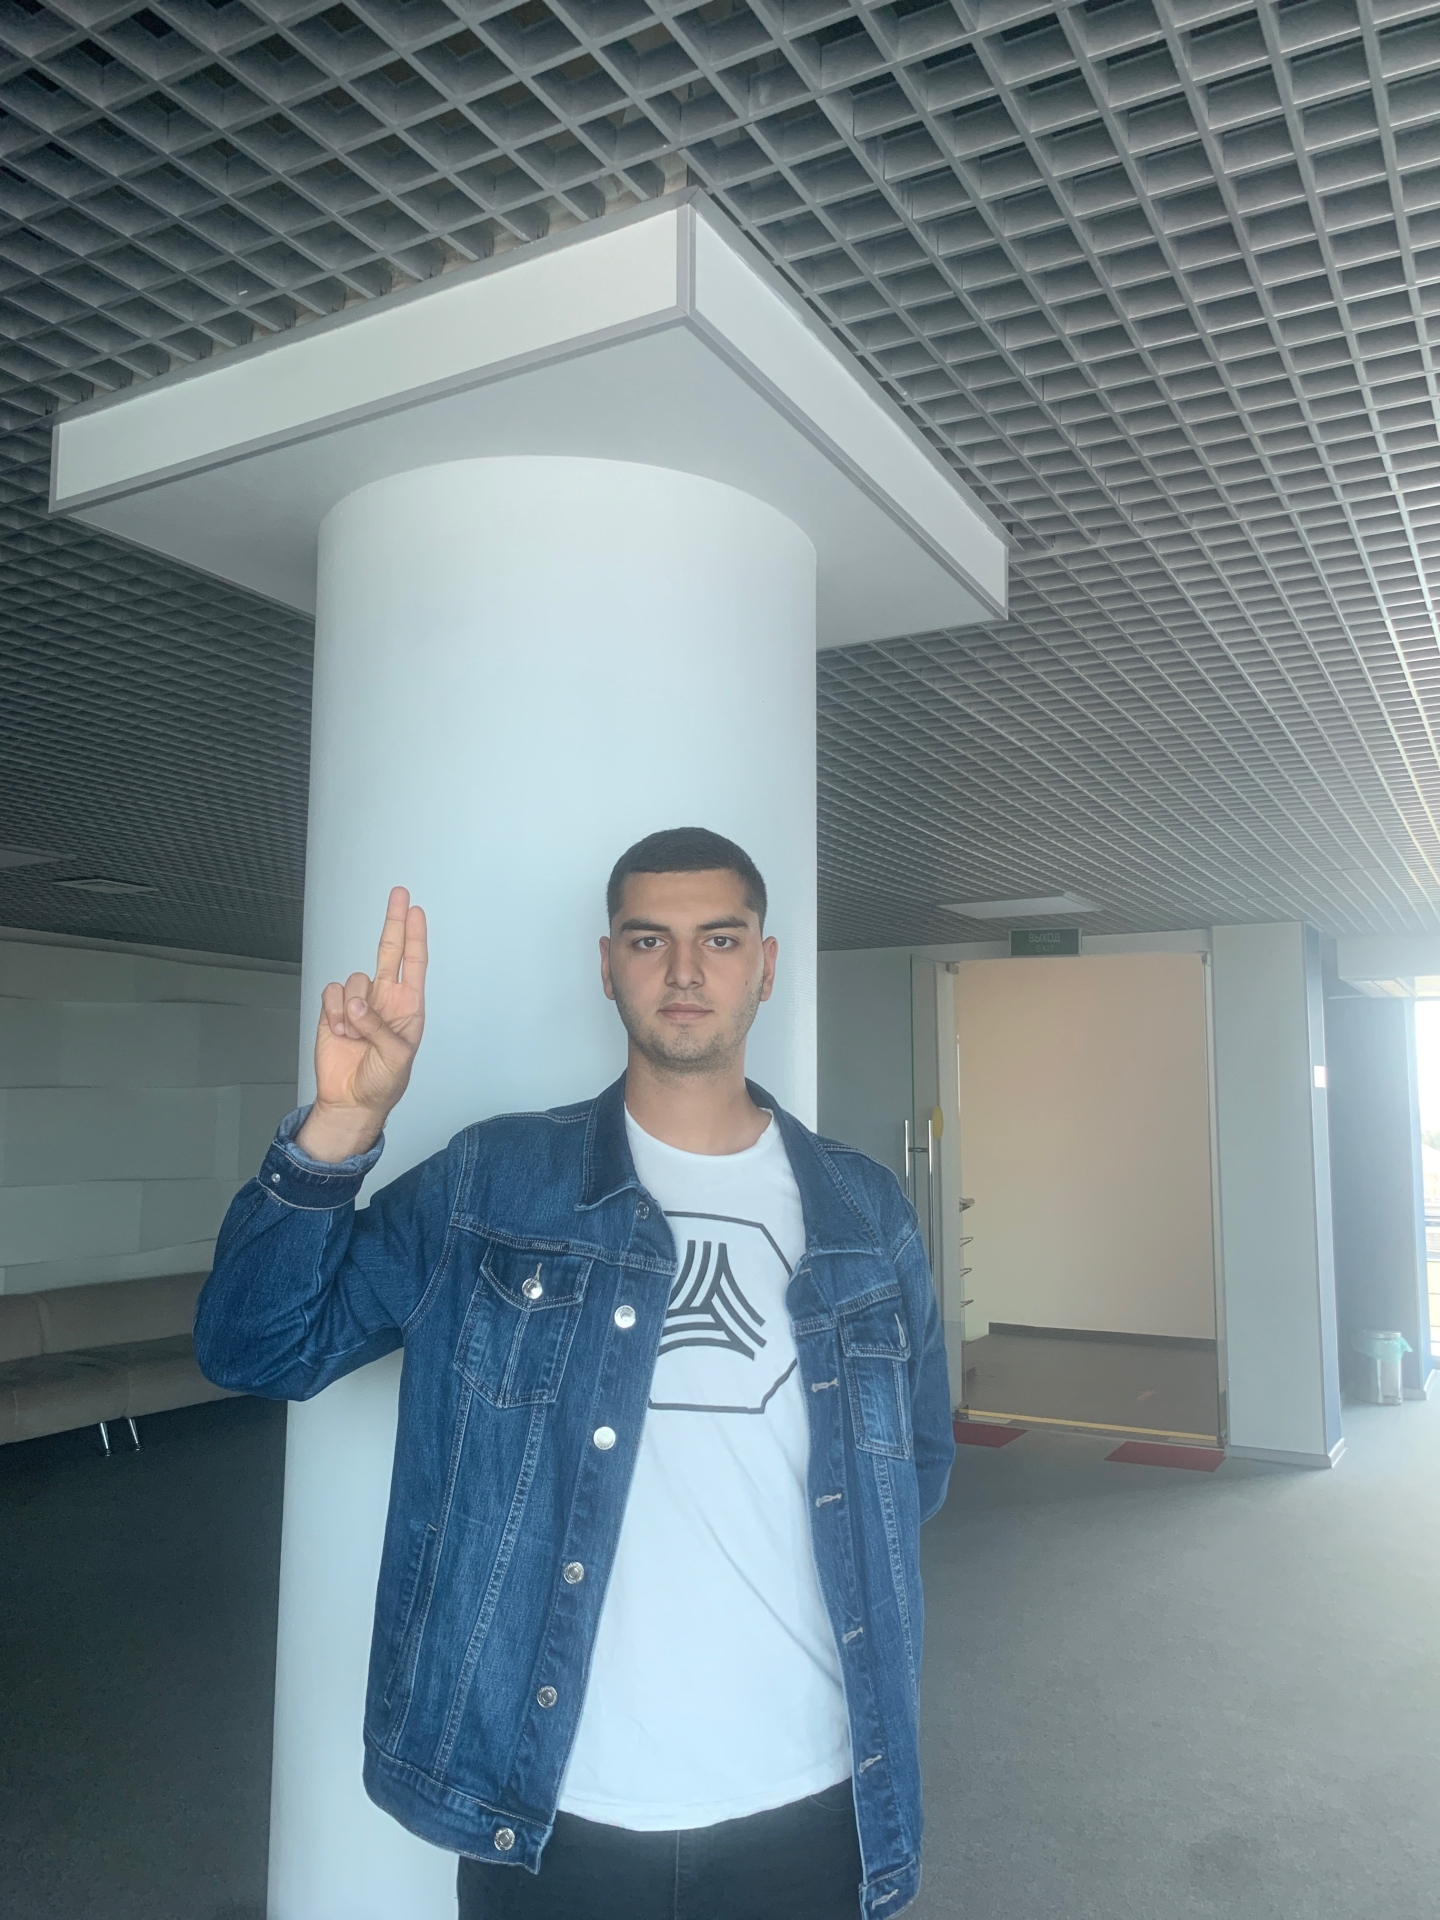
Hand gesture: two_up